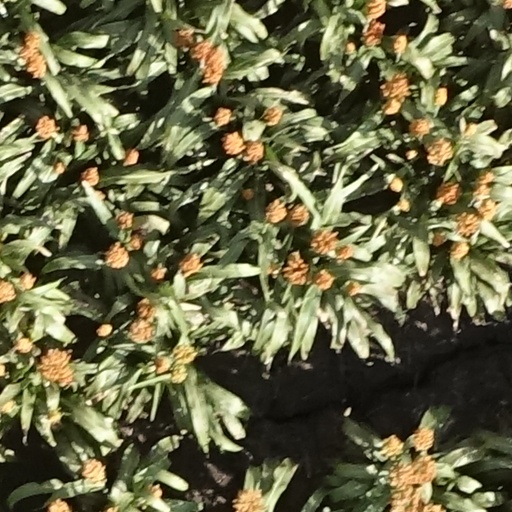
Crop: sorghum